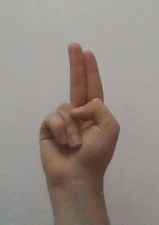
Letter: taa